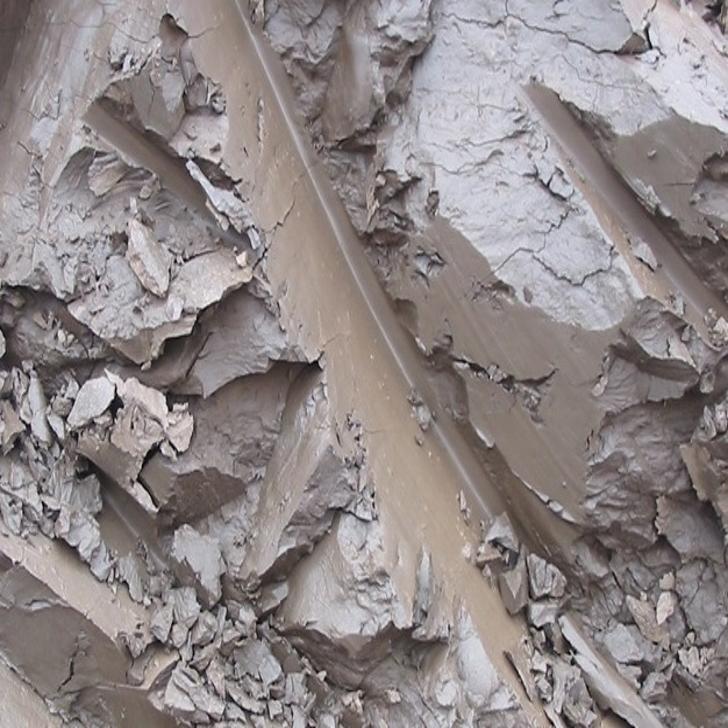
Soil type: Clay soil